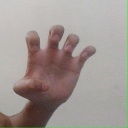
अक्षर: झ